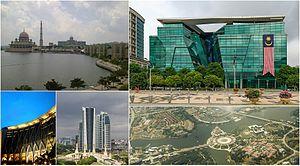
Putrajaya, officiellement Territoire fédéral de Putrajaya en malaisien : Wilayah Persekutuan Putrajaya, est une ville planifiée et le centre administratif fédéral de la capitale malaisienne. Elle est située à 20 kilomètres au sud de Kuala Lumpur, à laquelle elle est reliée par un train rapide, et à proximité de la nouvelle ville de Cyberjaya, spécialisée dans les nouvelles technologies, la « Silicon Valley asiatique », plus vaste que celle des États-Unis.